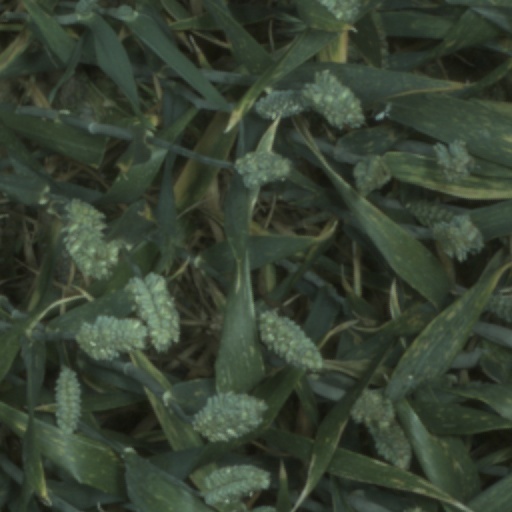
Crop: wheat